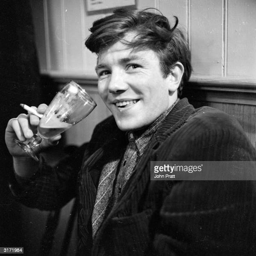
film and actor enjoying a glass of beer in his regular pub behind theater